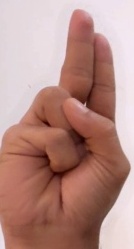
ASL sign: U